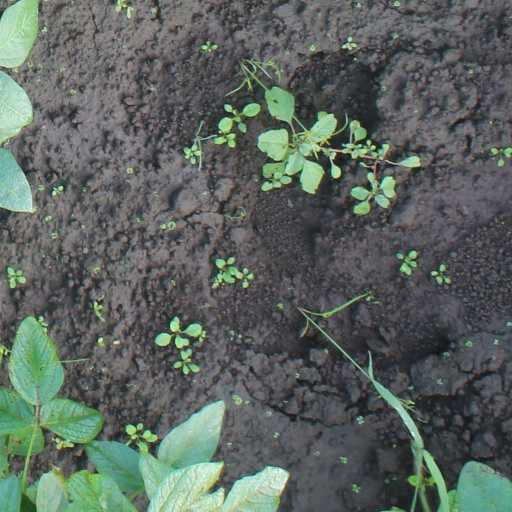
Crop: soybean